Nam Viyaketh

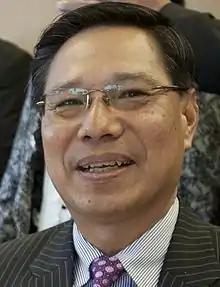
Nam Viyaket in 2012

Nam Viyaketh (born 5 June 1958) is a Laotian statesman and member of the Lao People's Revolutionary Party. As of 2010, he was Minister of Industry and Commerce of Laos.